Mequinenza

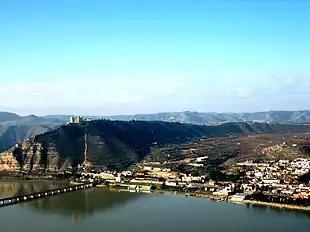
New town of Mequinenza on the banks of Segre river

In 2010, MIBSA (Minera del Bajo Segre), which shared coal mining operations on the border between the province of Lleida and Mequinenza, closed. At that time, the company had more than 130 kilometers of galleries in its concessions. In 2013, Carbonífera del Ebro suffered a serious economic setback due to Endesa's refusal to burn the coal of Mequinenza at the Escucha power station, leaving the future of Carbonífera del Ebro and all the direct and indirect jobs in Mequinenza in the air. The staff of the mining company undertook various mobilizations actively participating in the Black March towards Madrid, remembering with pride "that since 1880 they had fed the factories of the industrial belt of Barcelona". After months of waiting in 2014, Carbonífera del Ebro announced that the situation was unsustainable and was closing its doors under the non-competitive Mine Closure Plan of the Ministry of Industry.